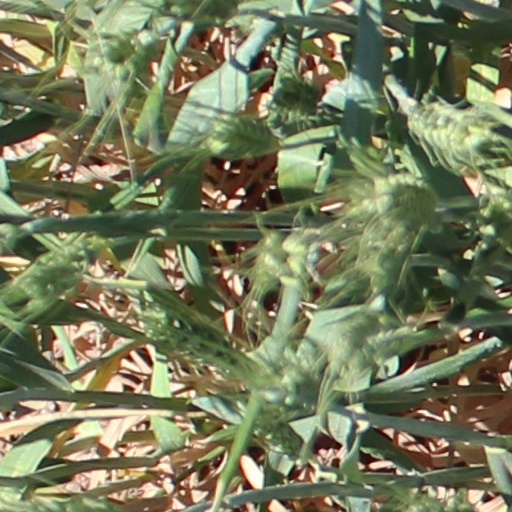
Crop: wheat